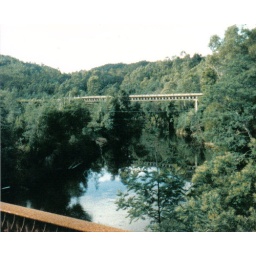
New king river bridge, now under water due to lake Lake Burbury